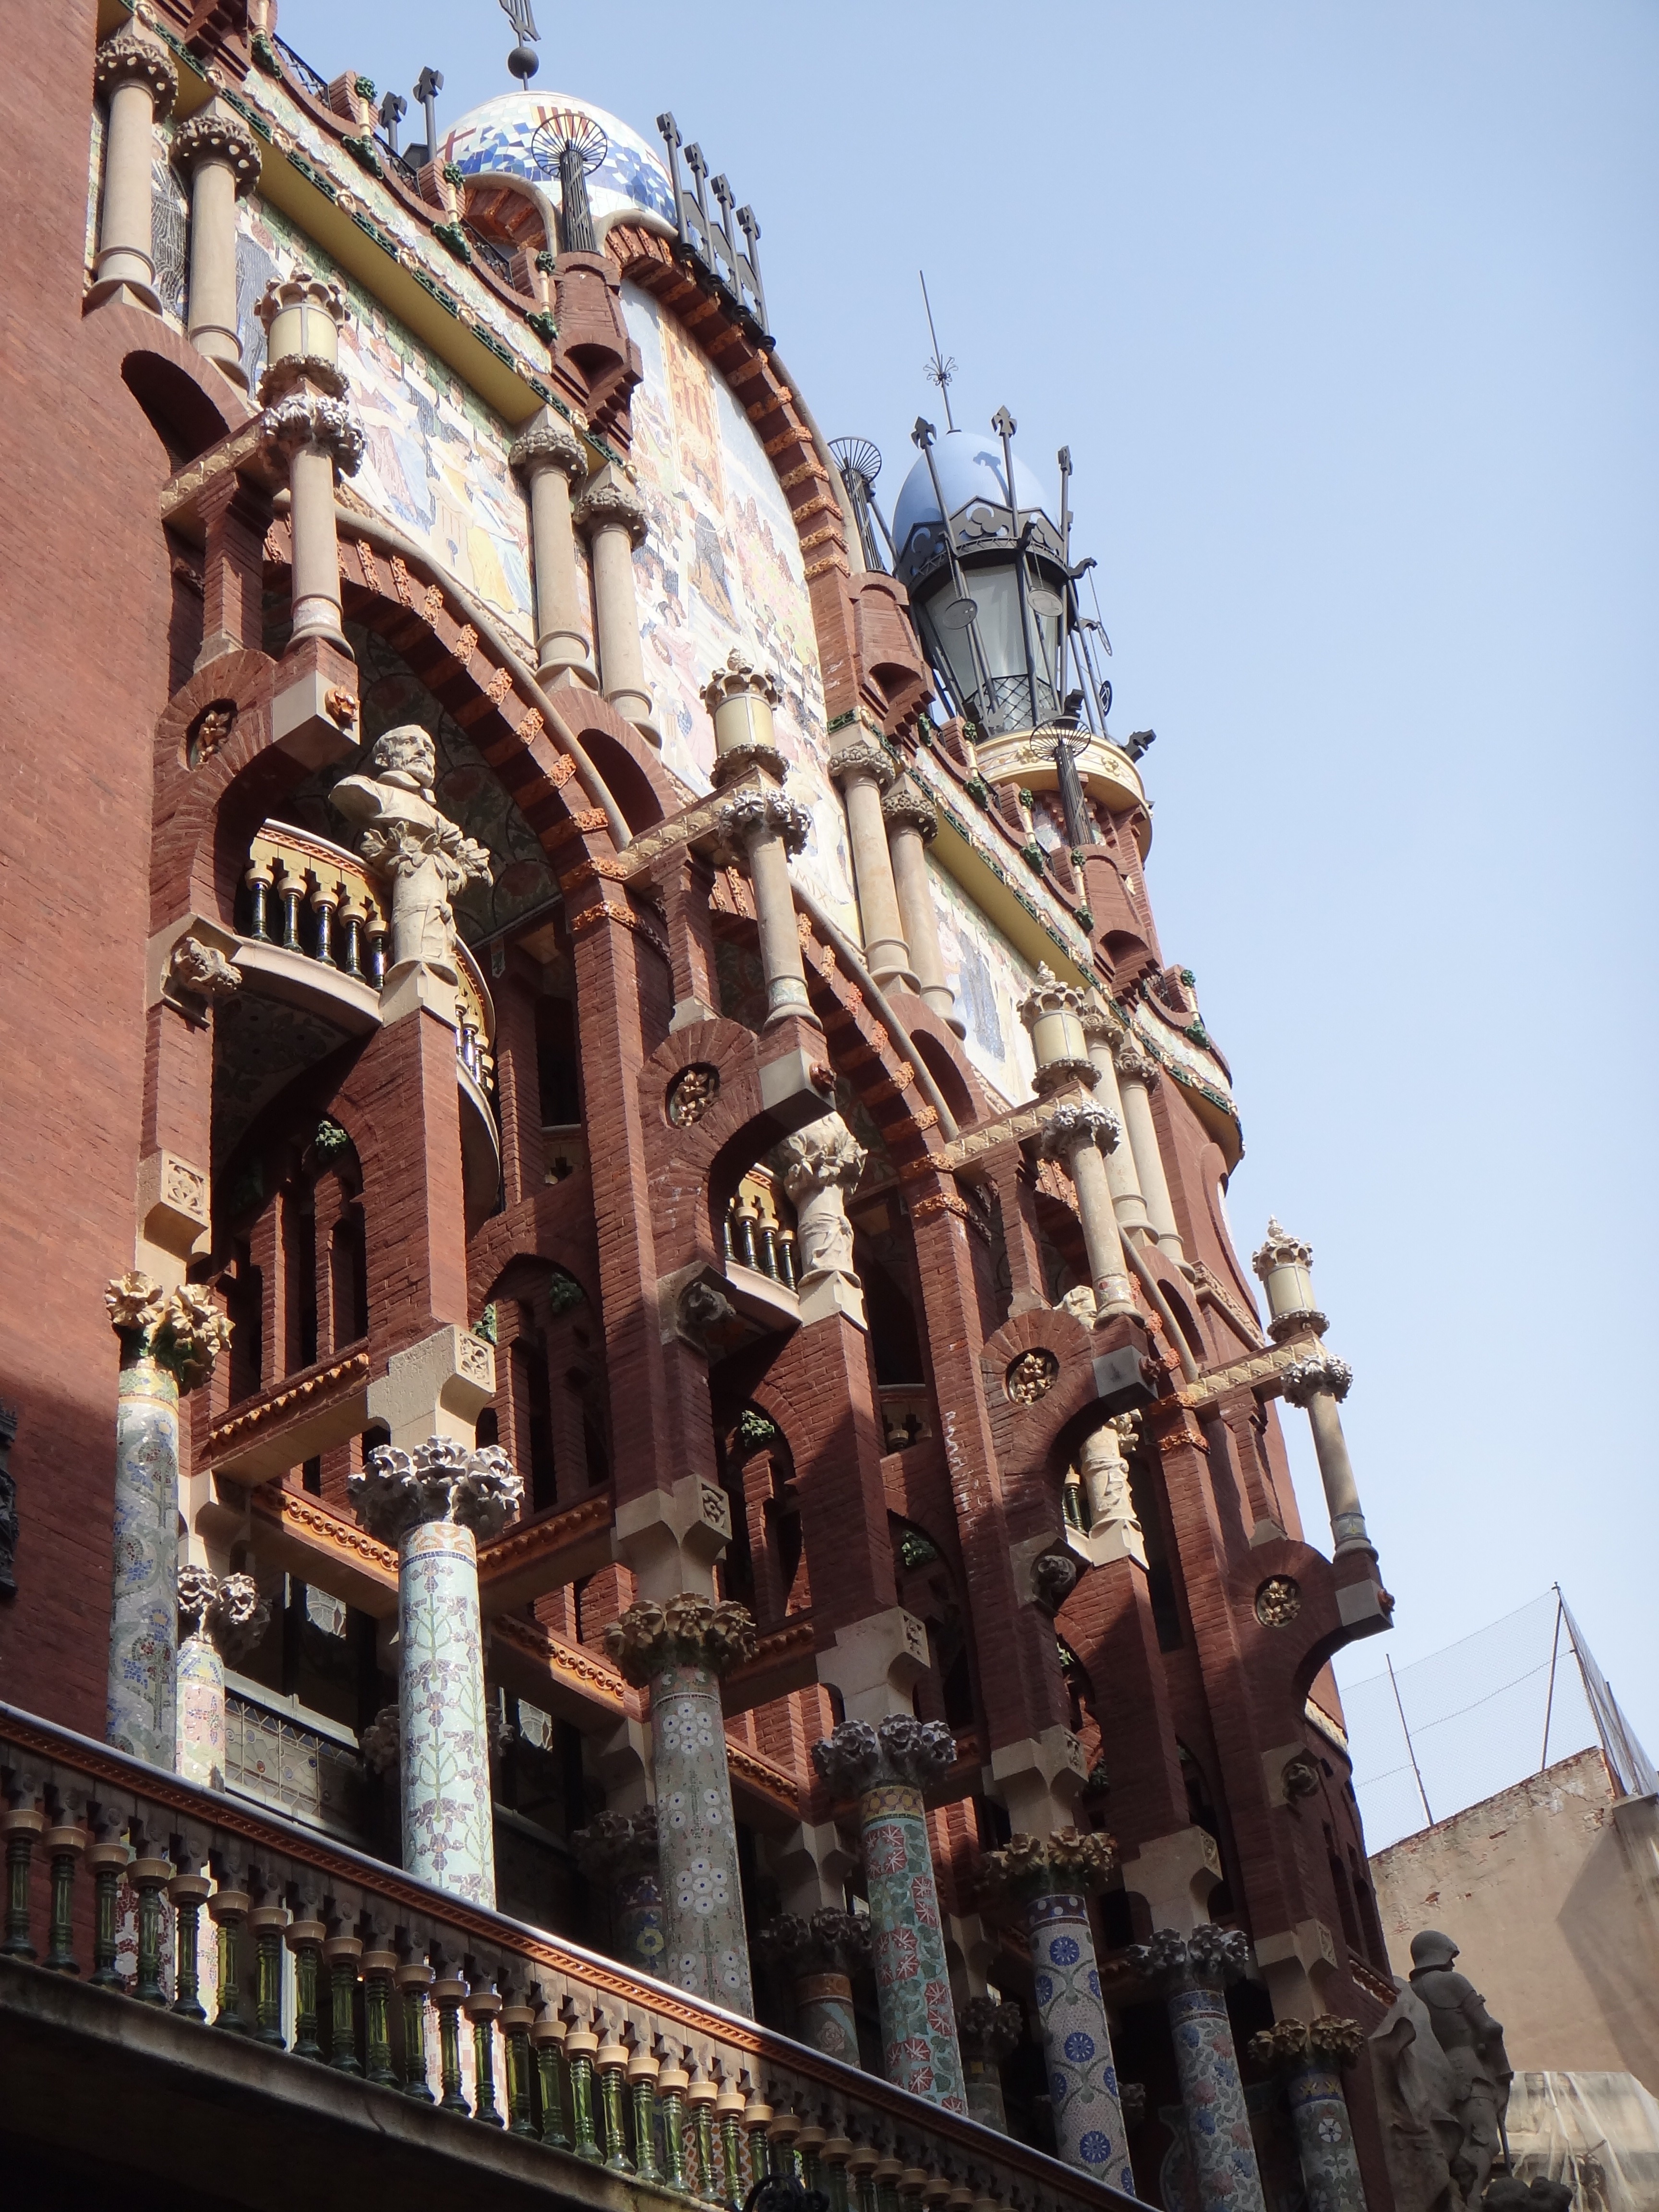
architecture, building, cityscape, tower, landmark, facade, cathedral, barcelona, place of worship, spain, homes, ancient history